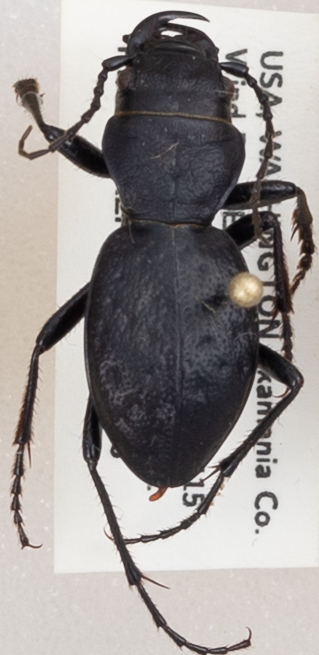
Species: Omus dejeanii
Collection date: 2019-06-18
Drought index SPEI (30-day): -0.932
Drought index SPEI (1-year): -2.09
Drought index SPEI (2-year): -2.09